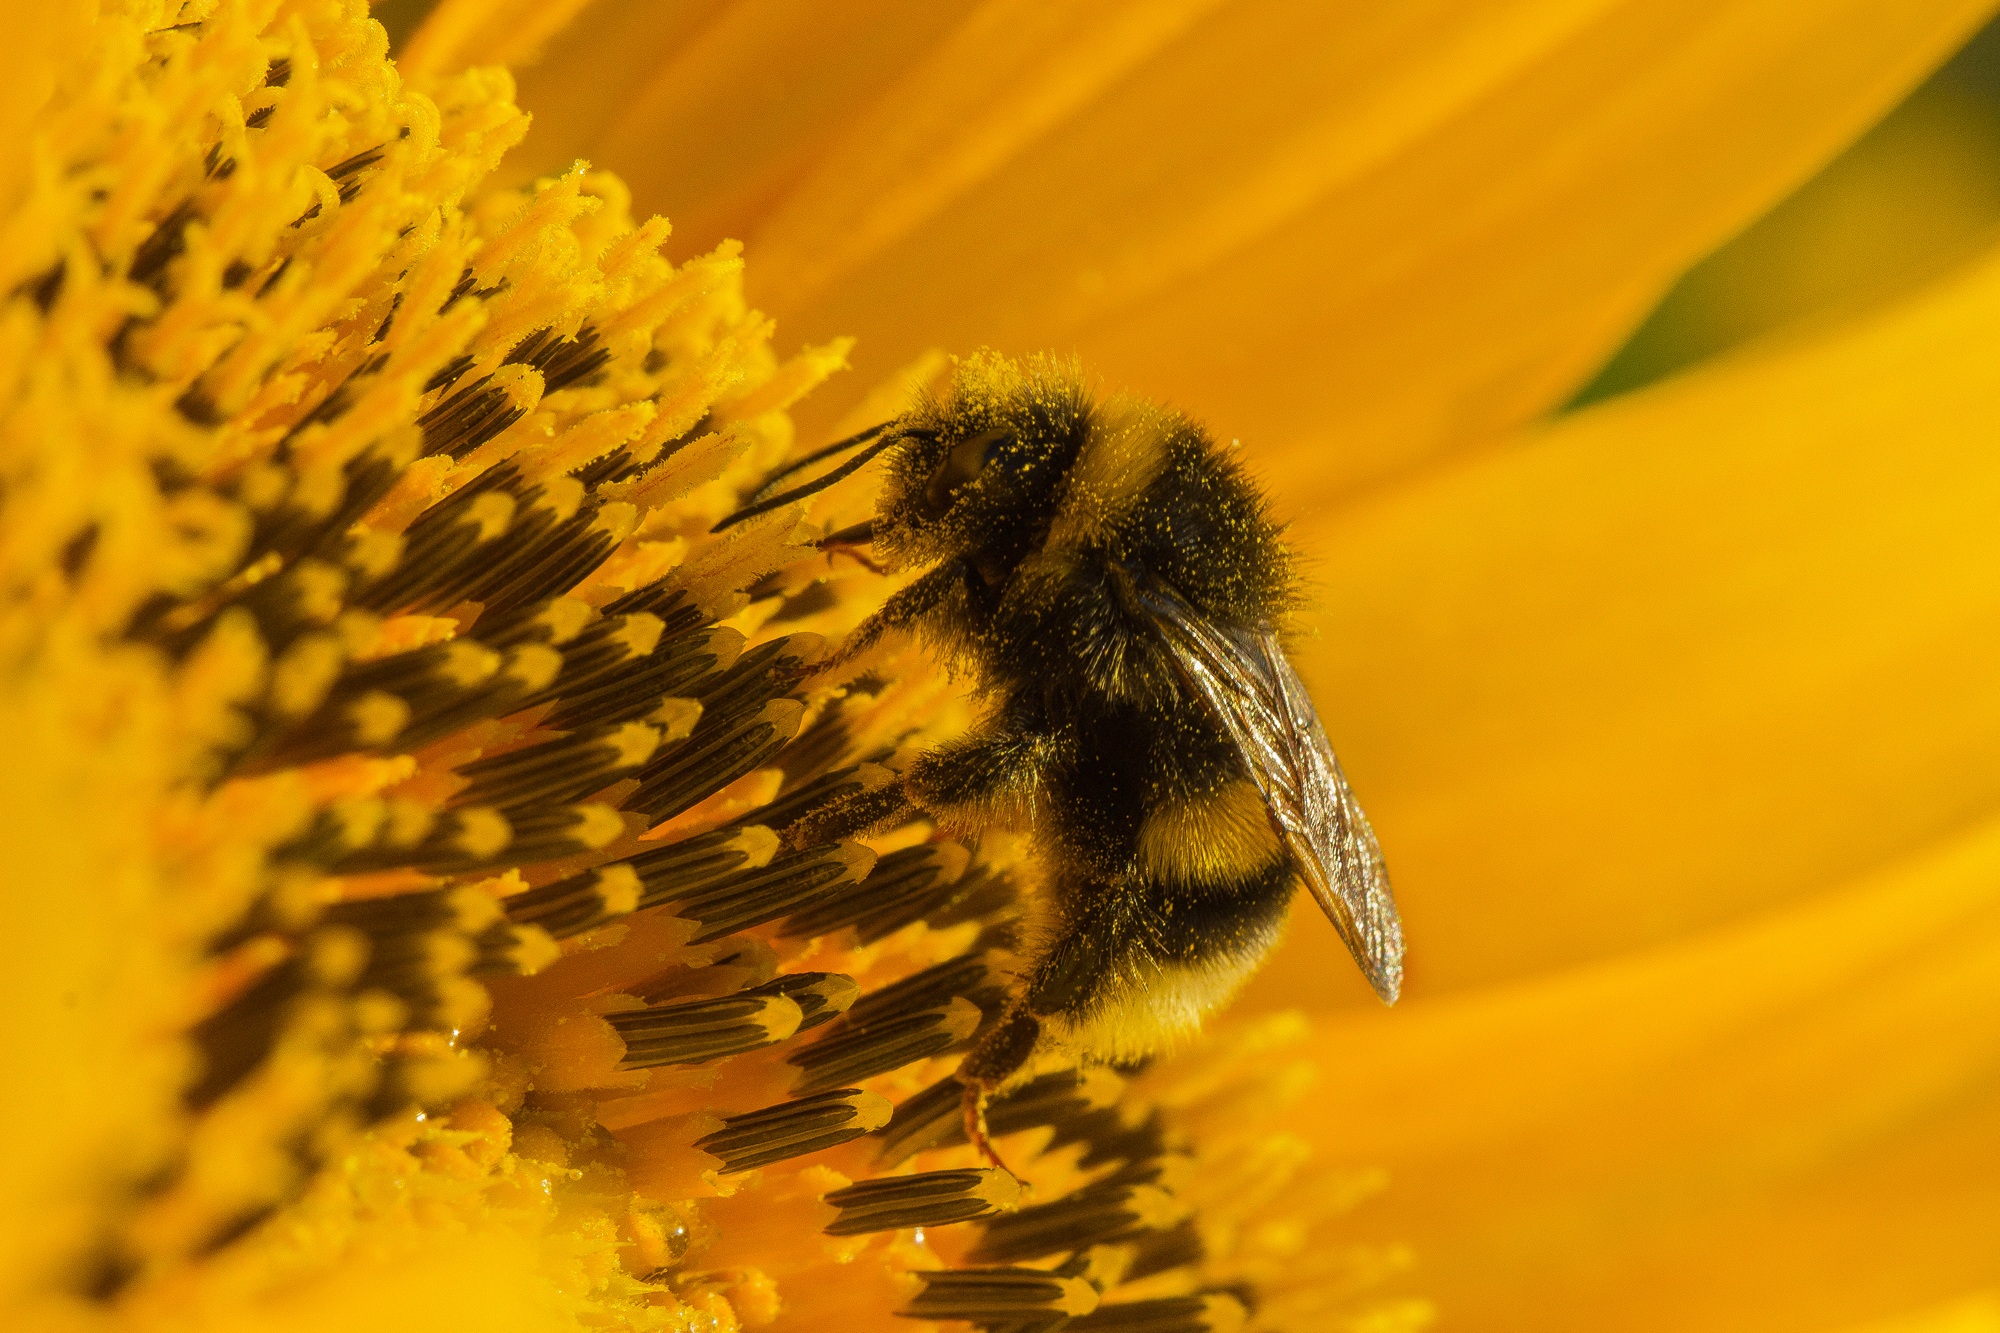
nature, blossom, plant, photography, flower, petal, bloom, summer, pollen, insect, macro, yellow, close, flora, fauna, sunflower, invertebrate, sprinkle, close up, bee, sun flower, bumblebee, hummel, nectar, macro photography, flowering plant, honey bee, daisy family, pollinator, plant stem, land plant, membrane winged insect